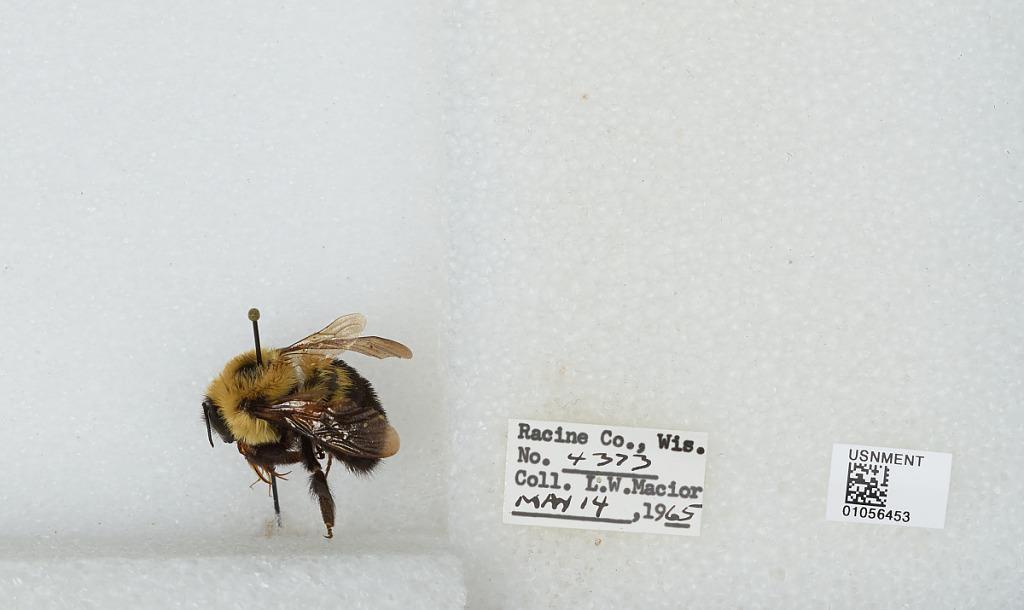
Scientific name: Bombus (Pyrobombus) bimaculatus Cresson
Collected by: L. Macior
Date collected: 1965-5-14
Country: United States
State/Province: Wisconsin
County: Racine
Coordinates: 42.78, -87.76